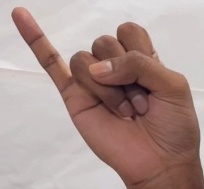
ASL sign: J